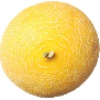
Label: Cantaloupe 1